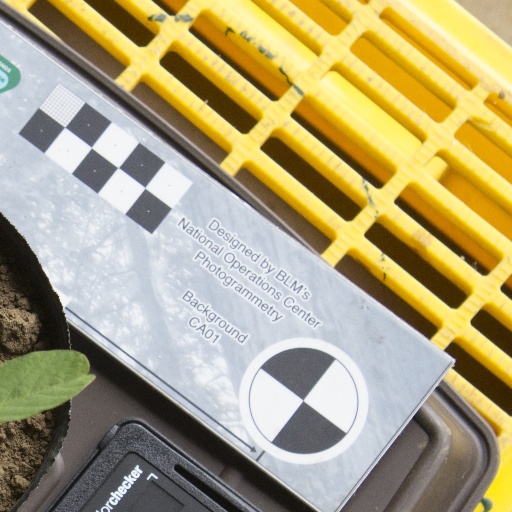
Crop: soybean